Shearer-Cristy House

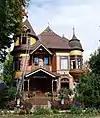
Front of house in 2008

Shearer-Cristy House is a historic Queen Anne-style residence located at 315 East Lake Street in Waupaca, Wisconsin. Constructed between 1891 and 1892, it is considered one of the most elaborate and well-preserved examples of Queen Anne architecture in the state. The house was added to the National Register of Historic Places in 1983.